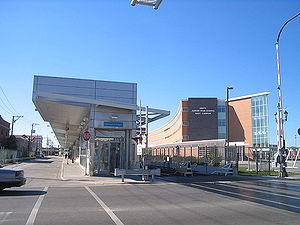
Station 54/Cermak